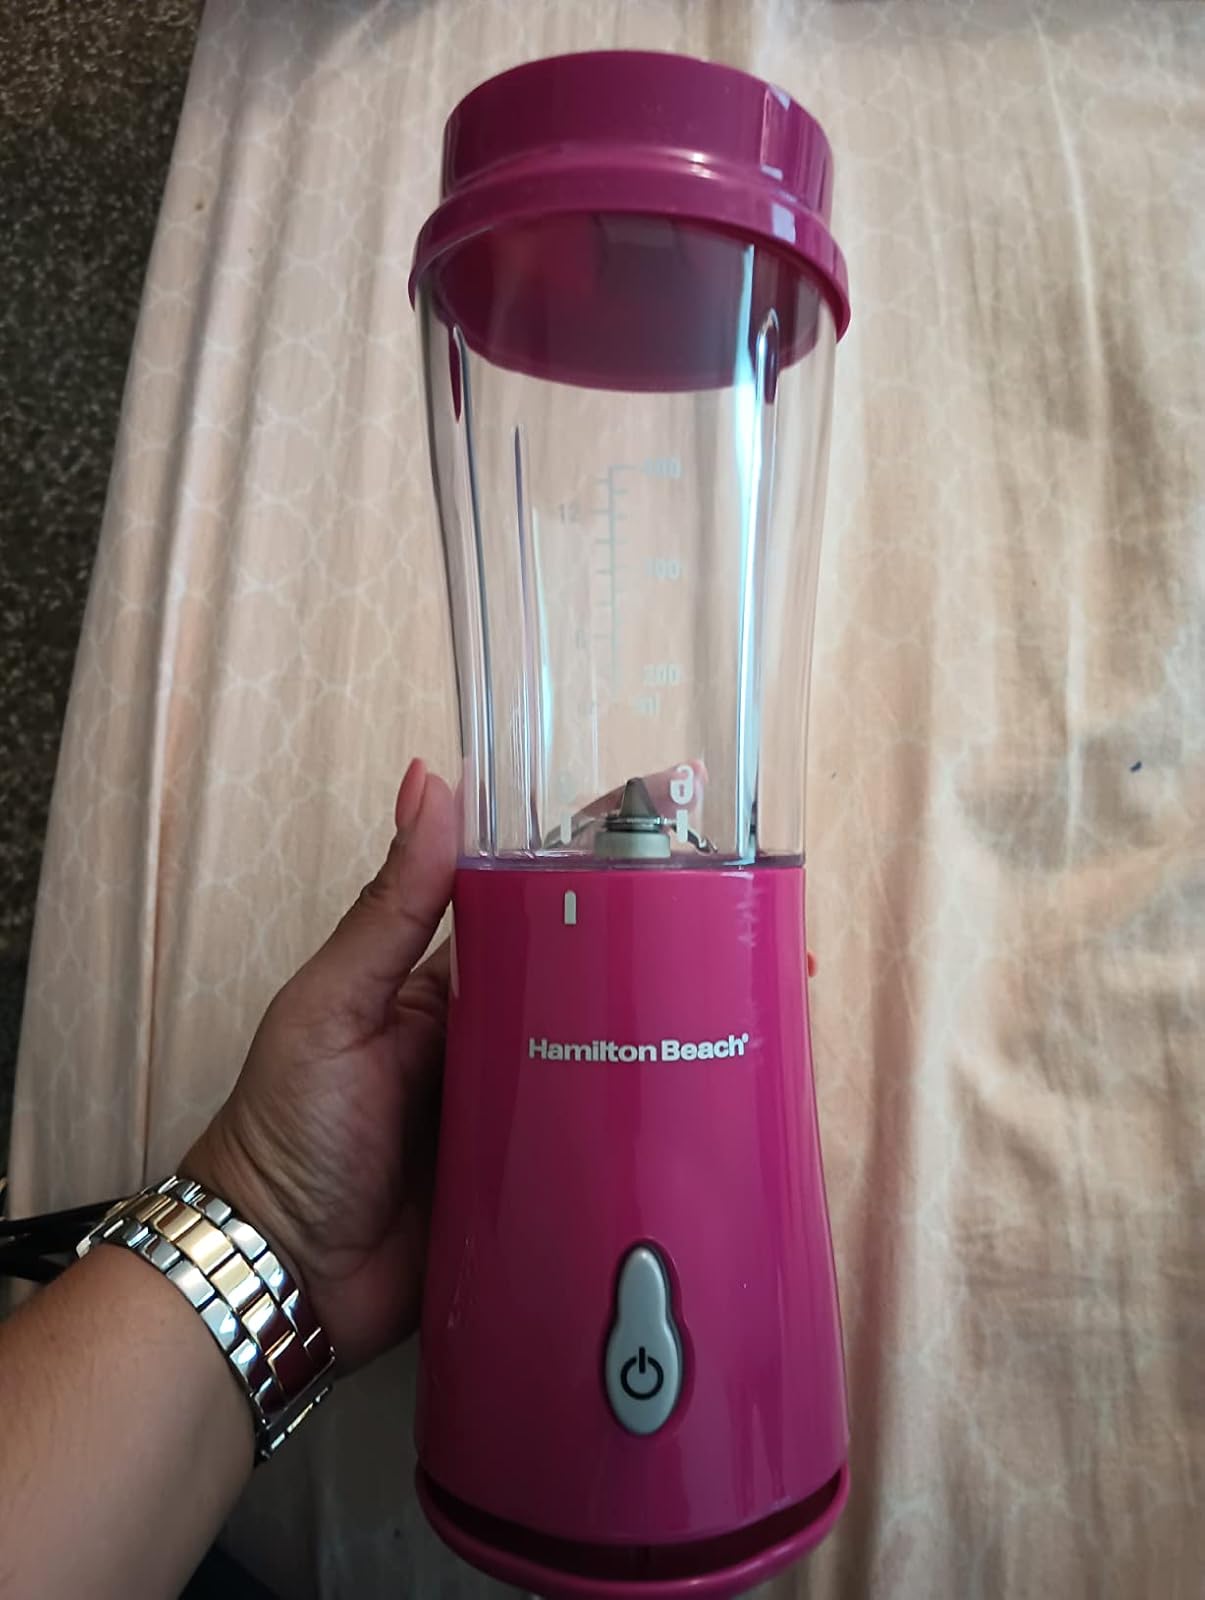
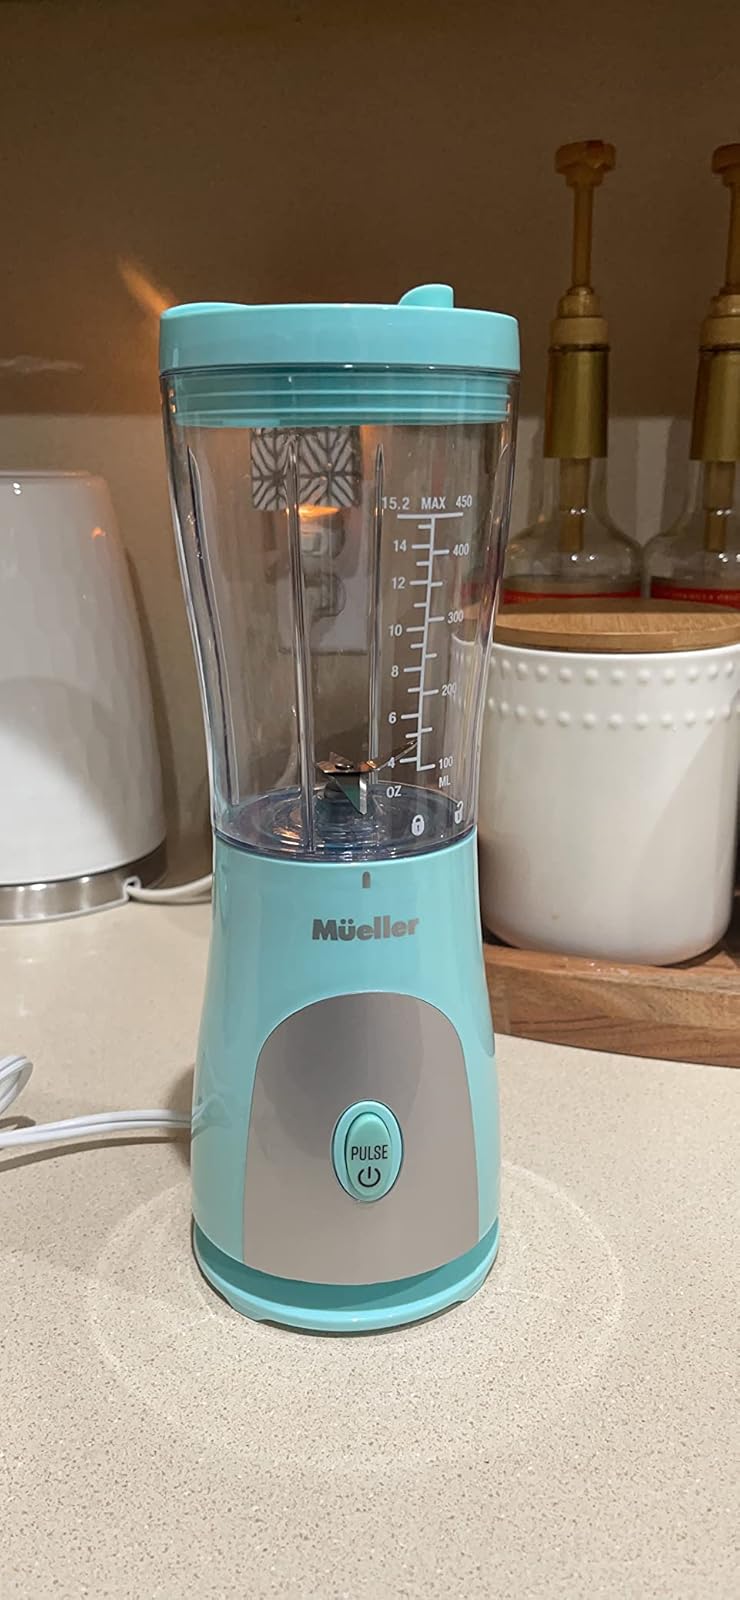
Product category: items_blender
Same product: no